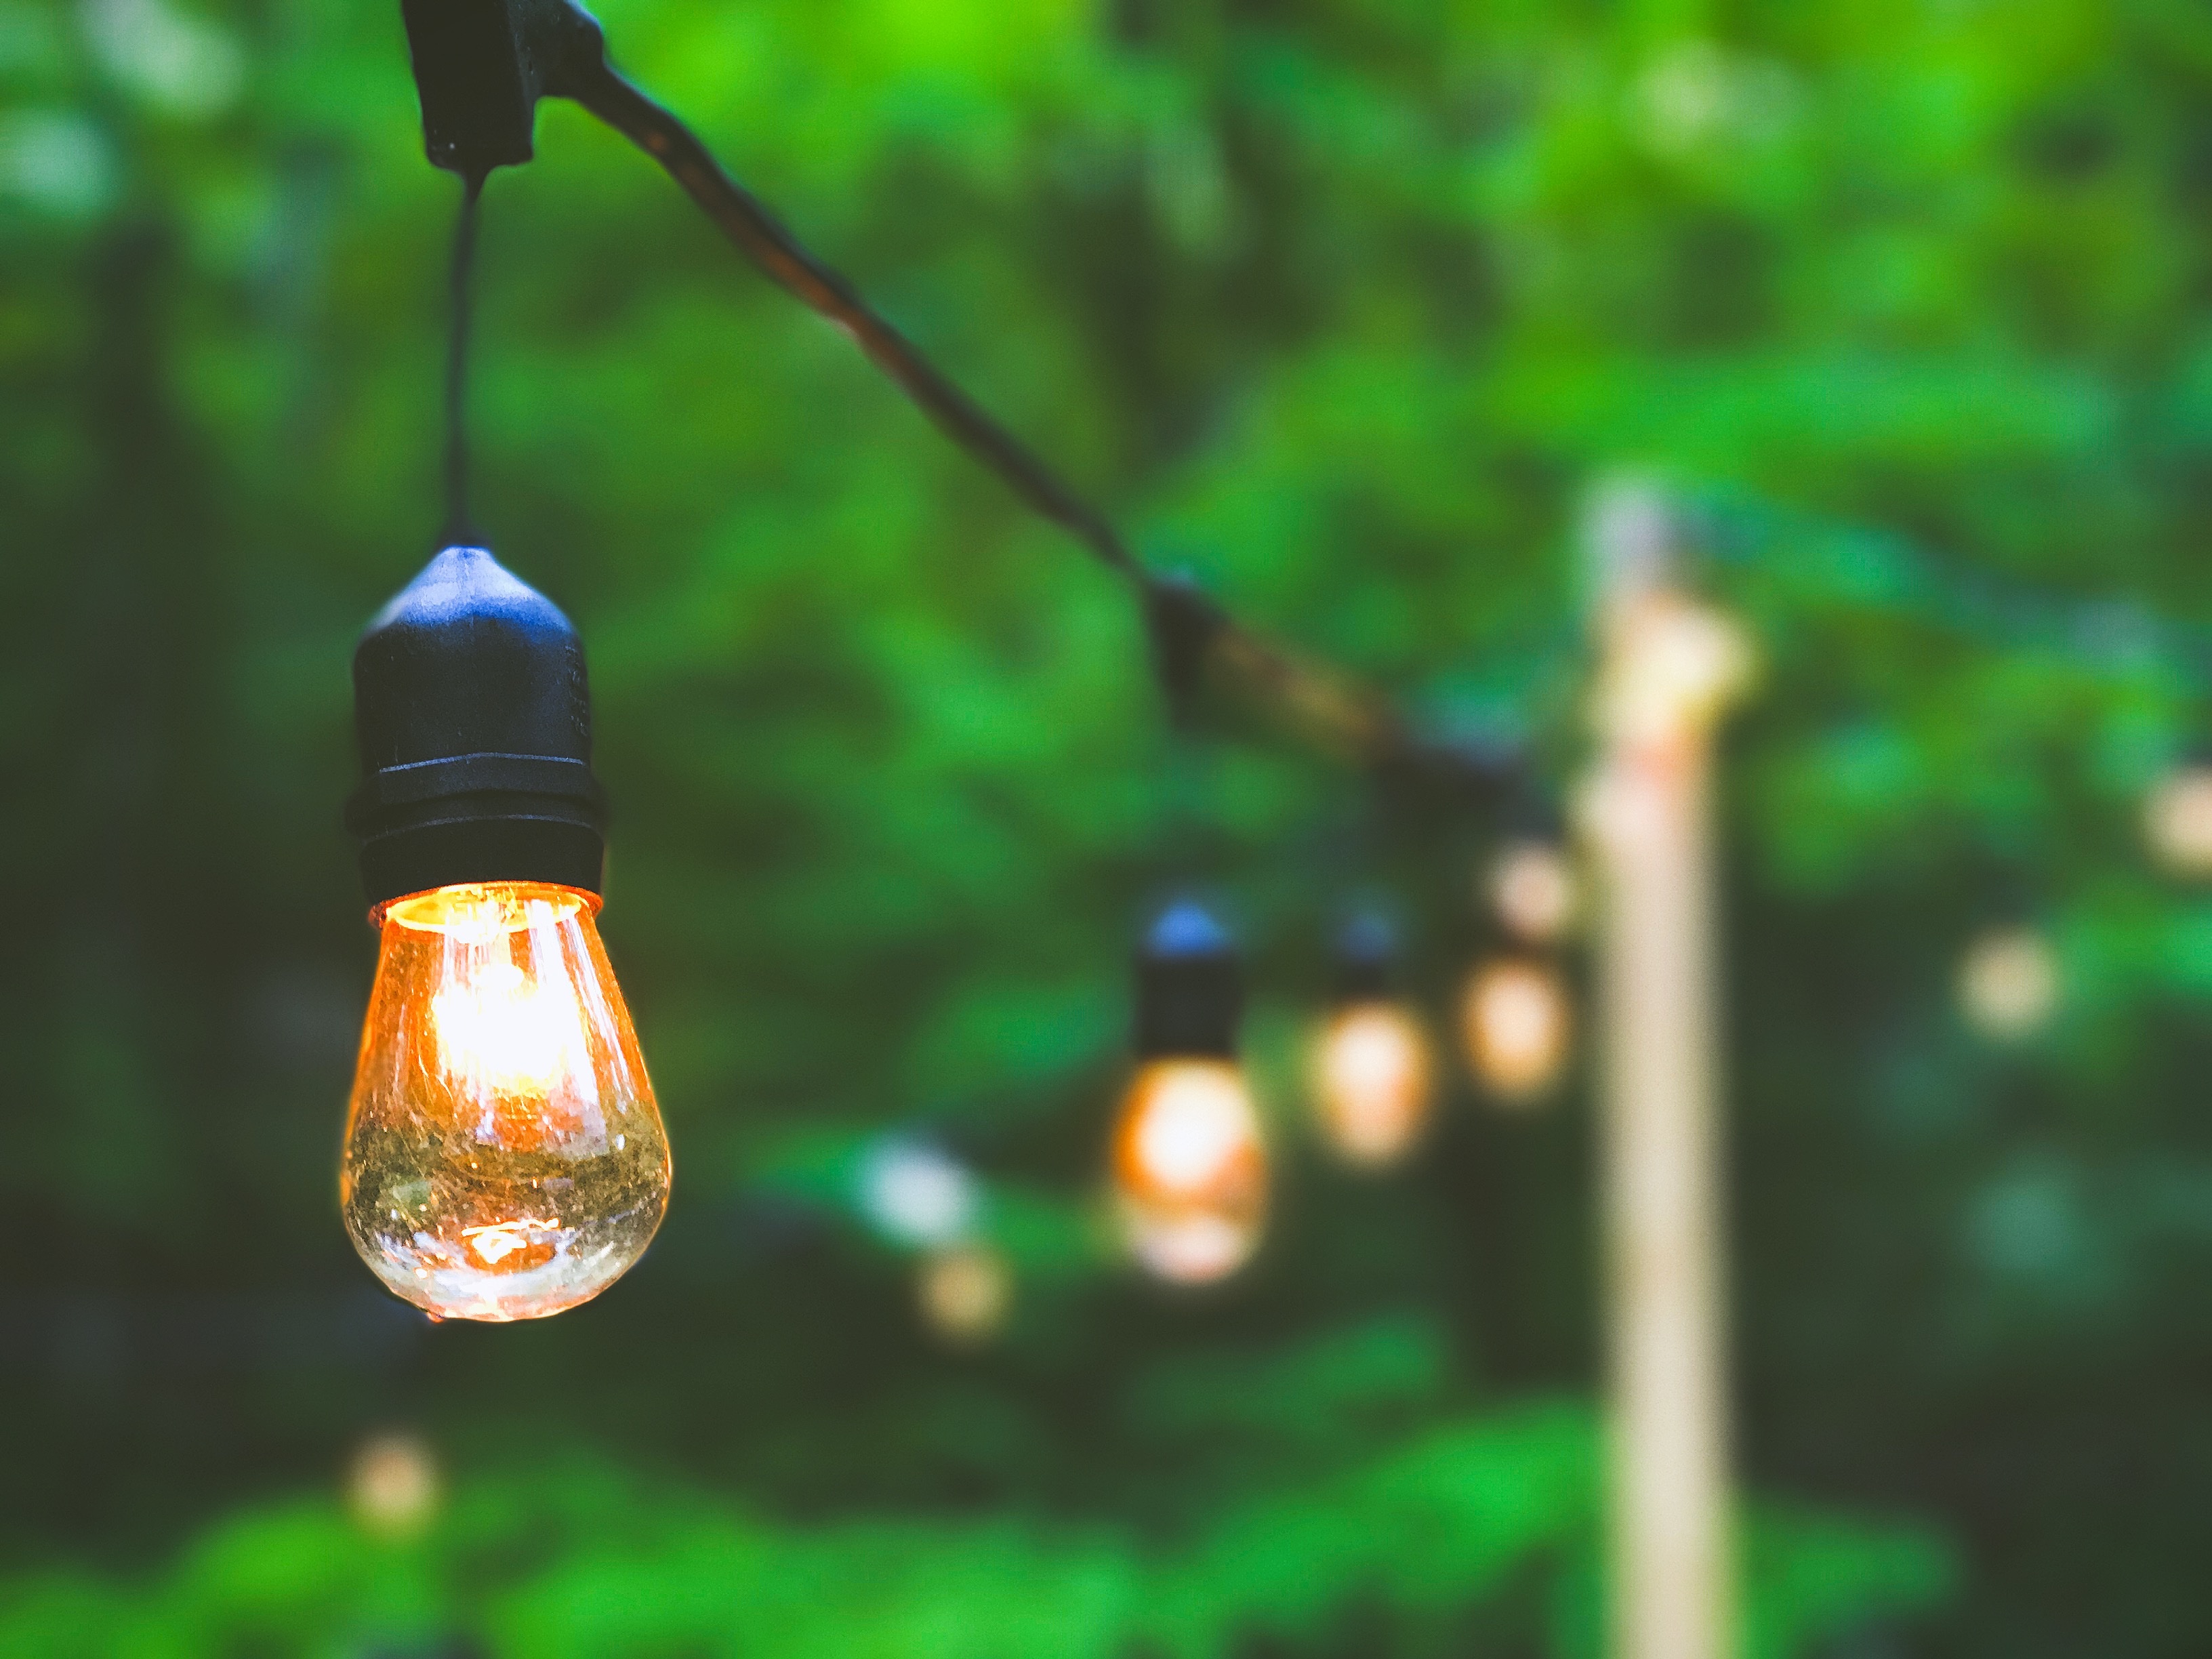
branch, light, sunlight, flower, glass, green, lighting, macro photography